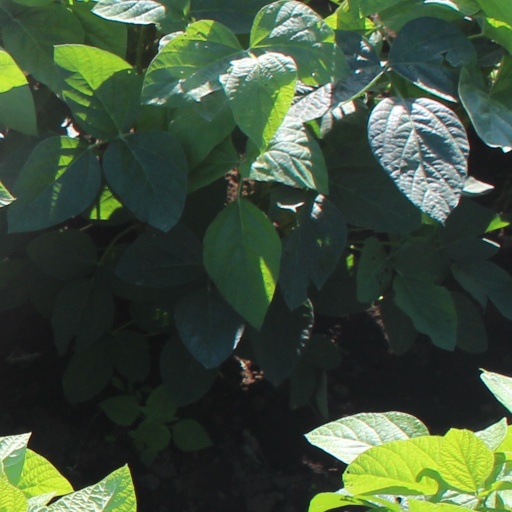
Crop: soybean